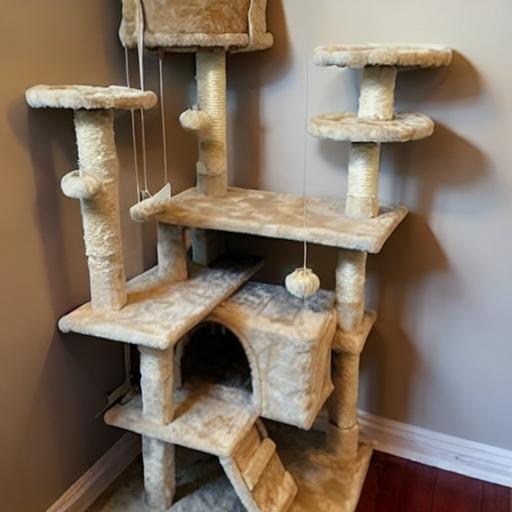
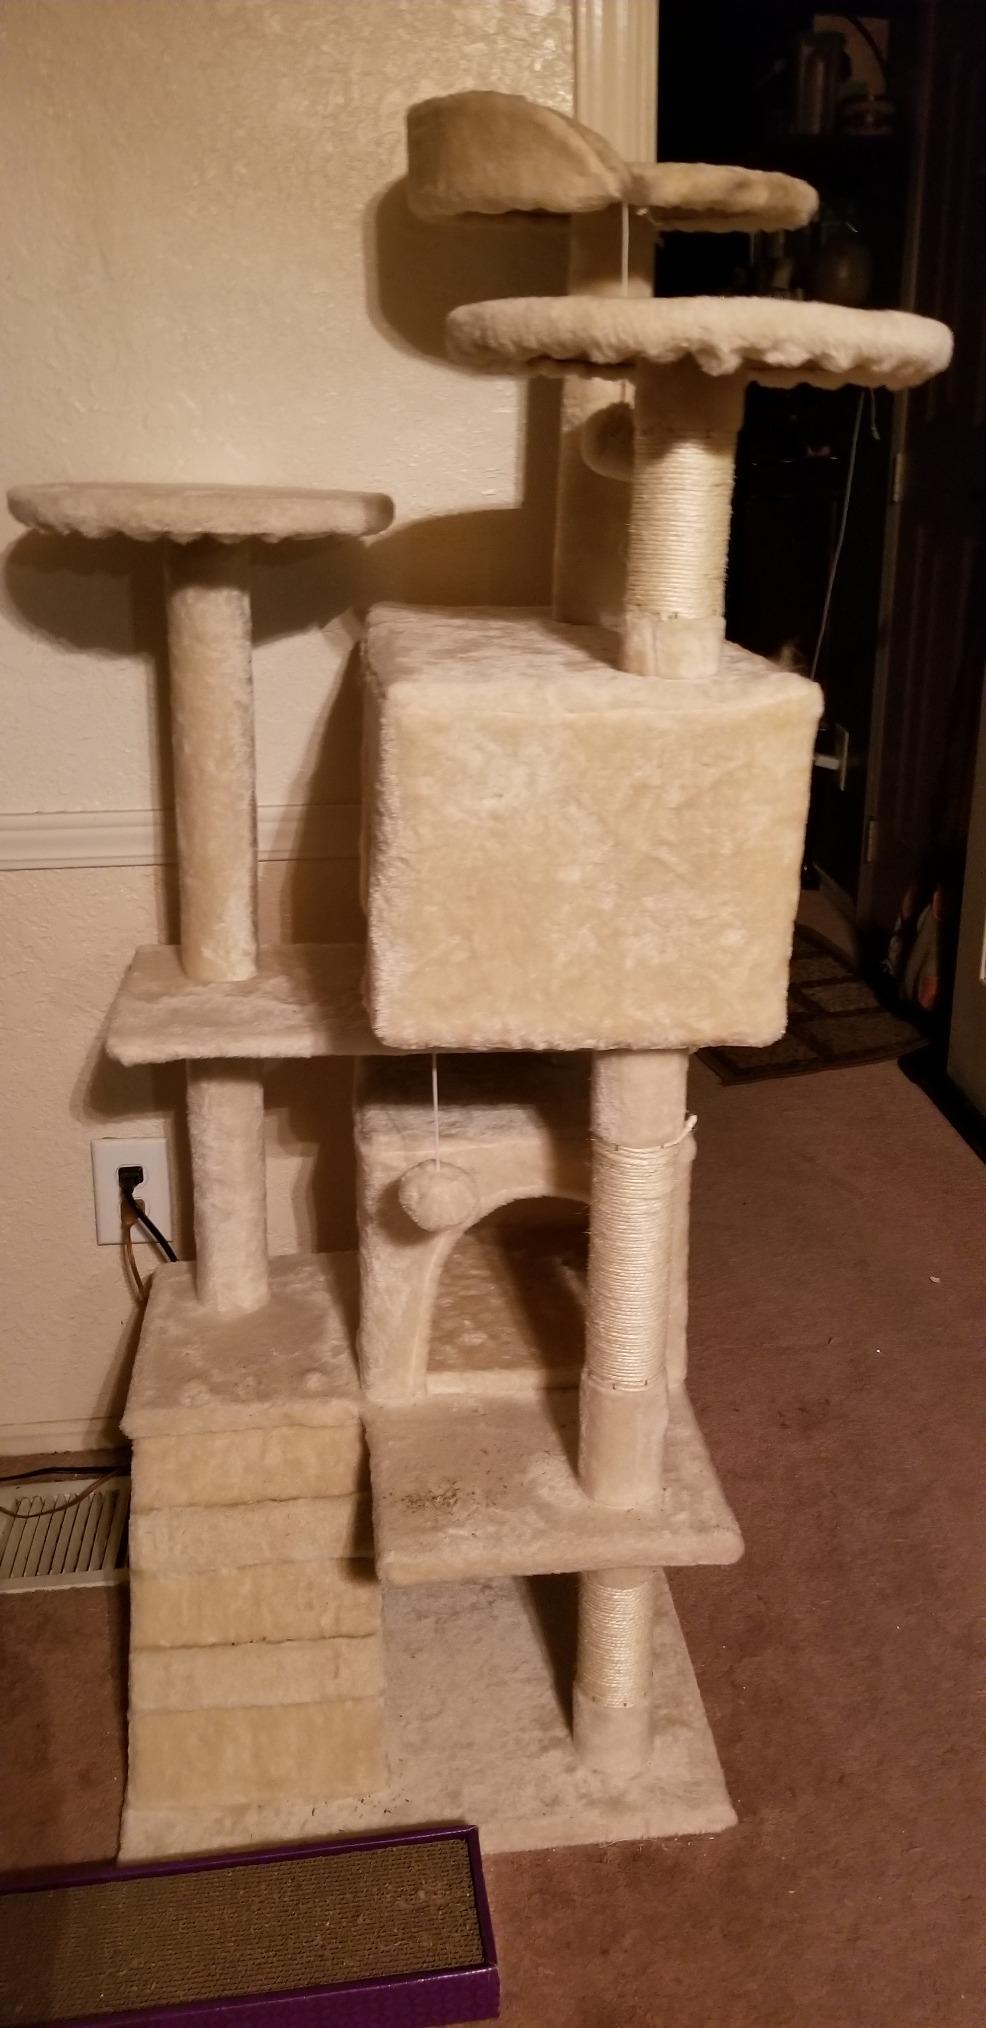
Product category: items_cat tree
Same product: no